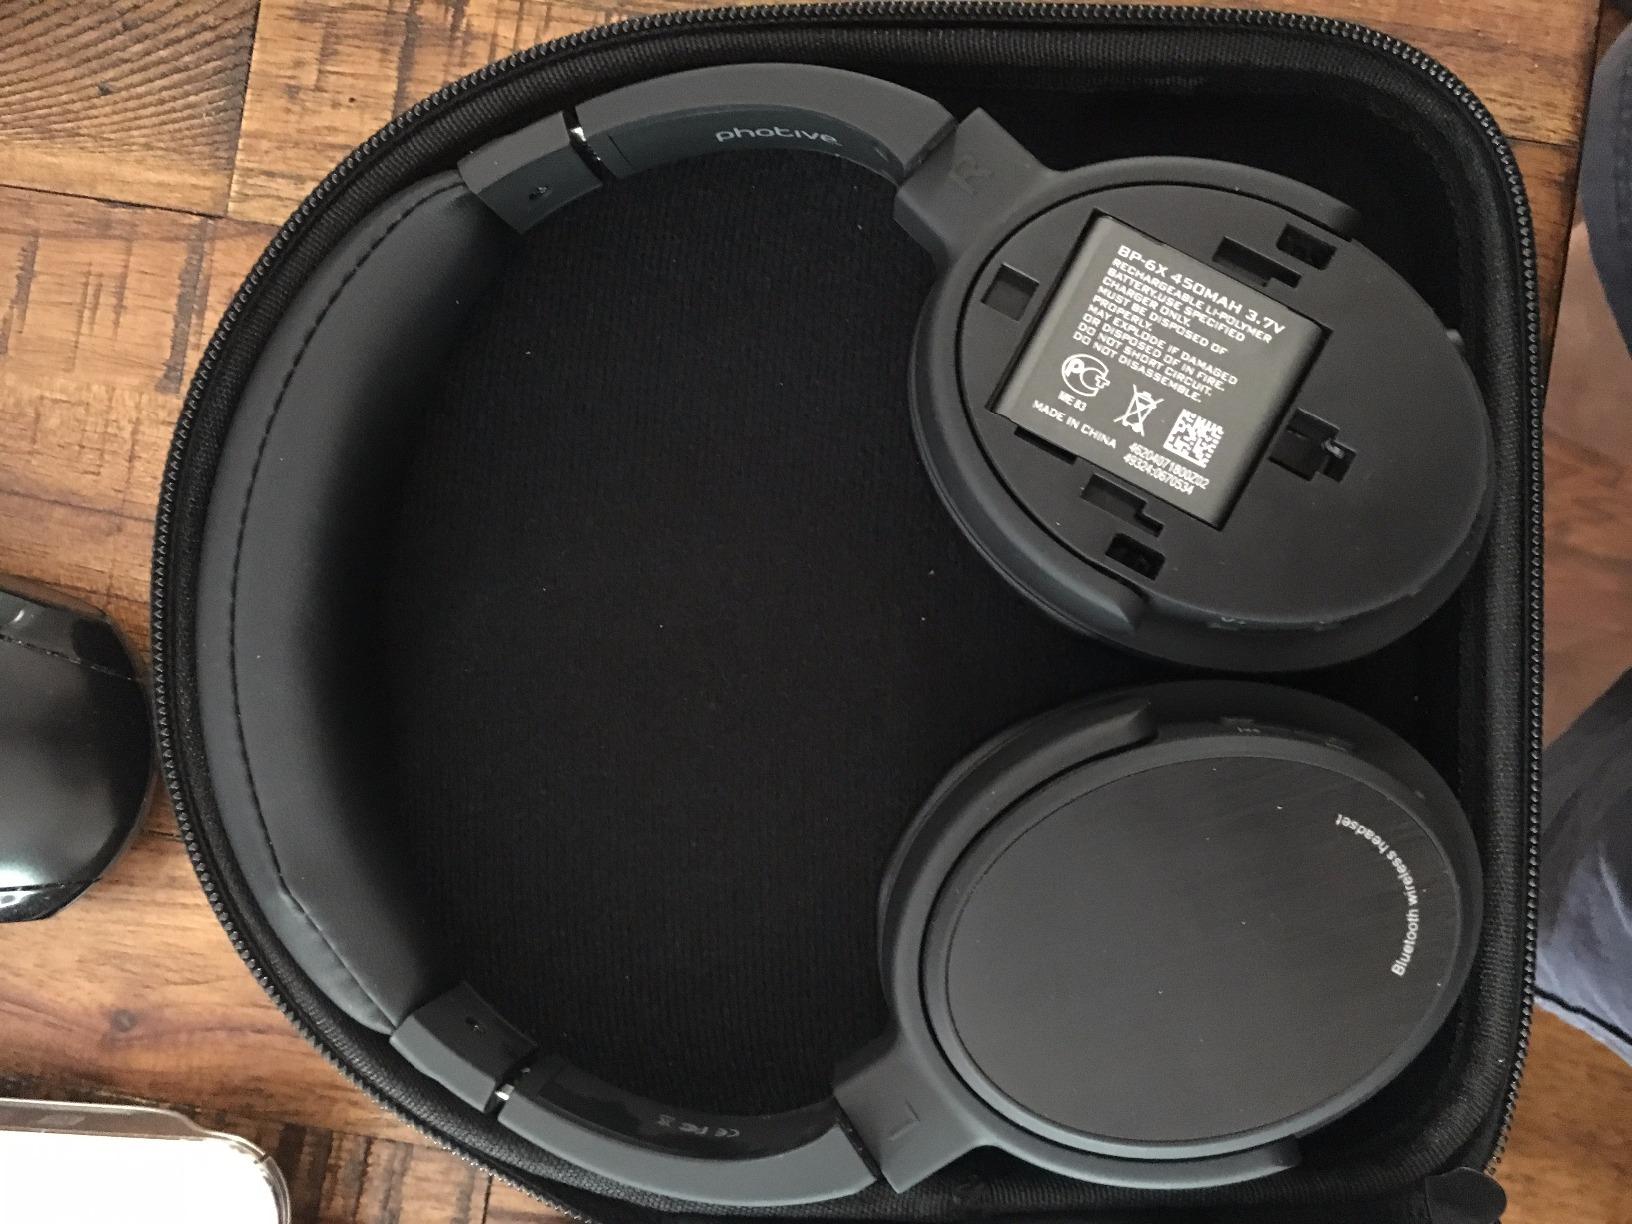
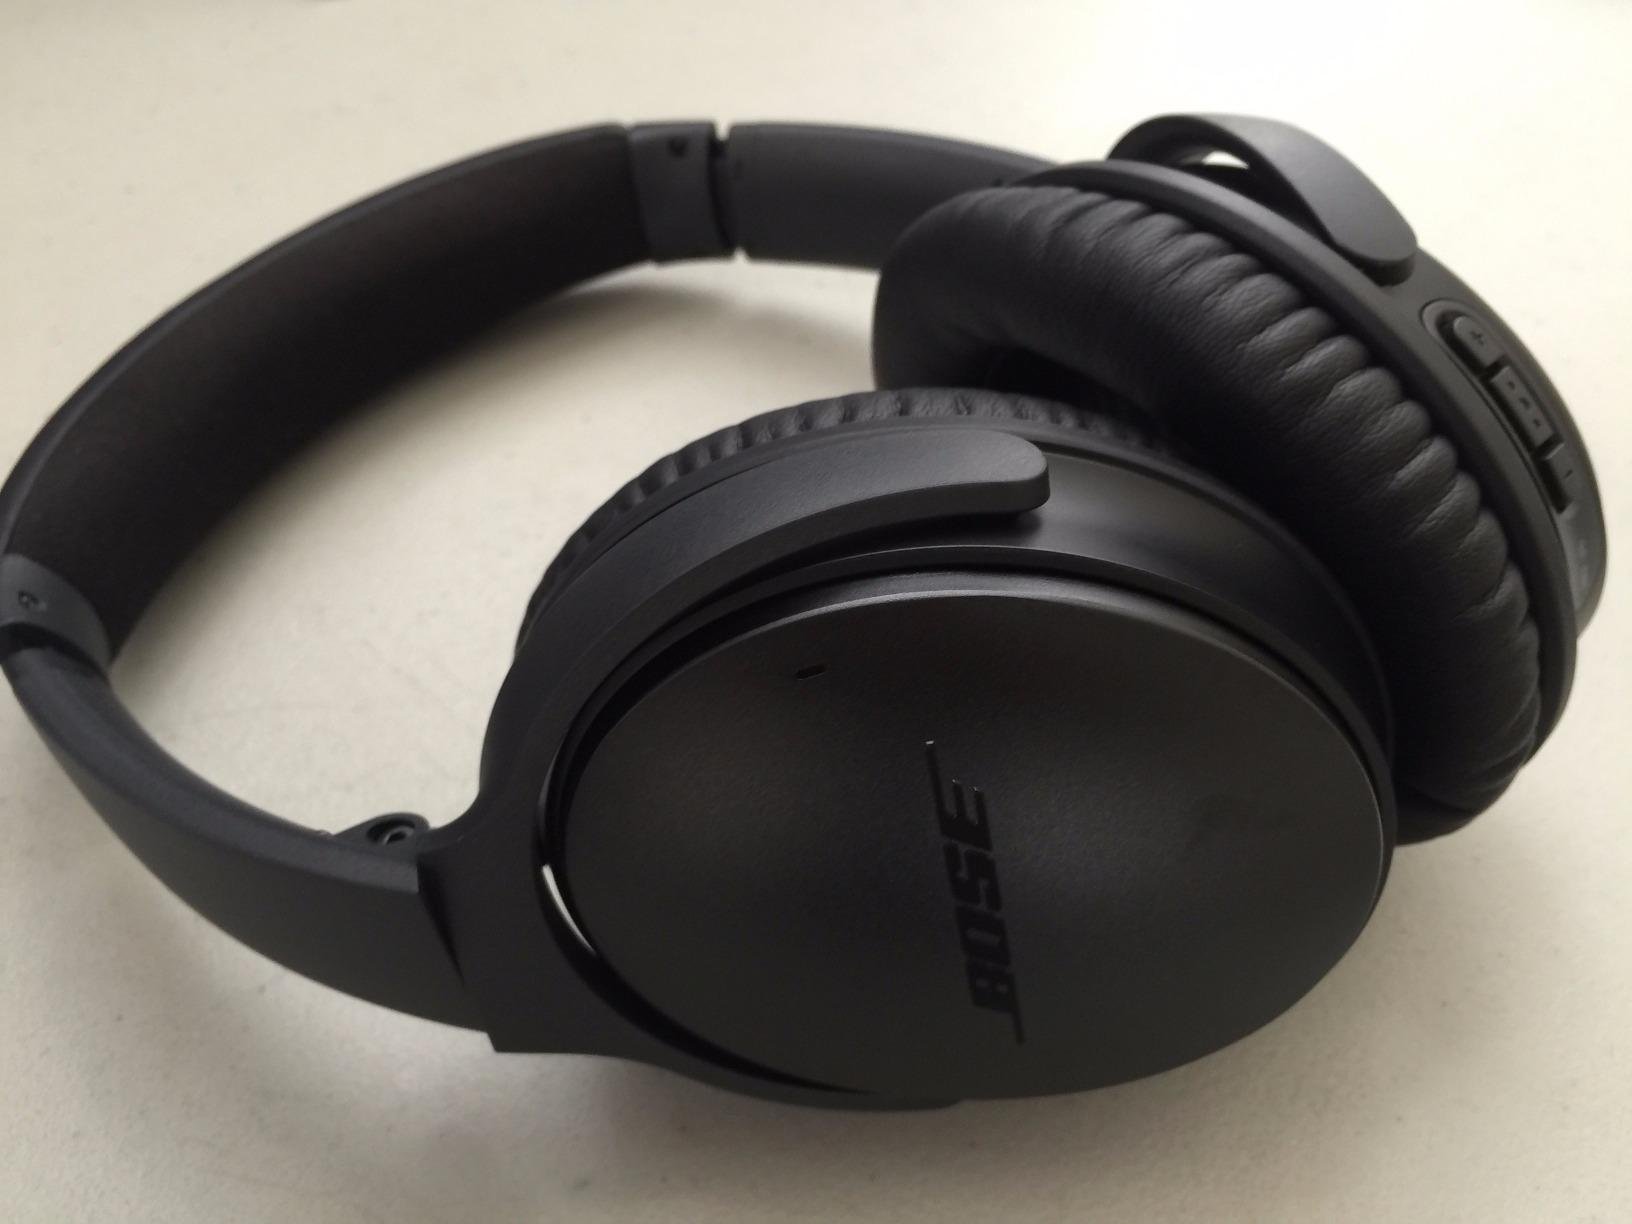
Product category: headphones
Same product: no